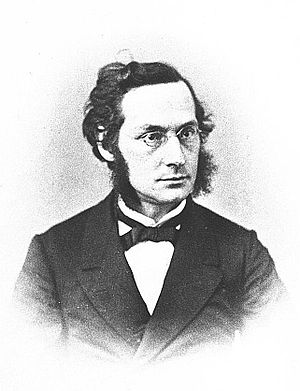
Levin Goldschmidt
Levin Goldschmidt var en tyskretslærd.